Casner Motor Racing Division

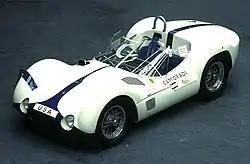
A Camoradi Birdcage

Casner Motor Racing Division – also known as America Camoradi (casner motor racing division), Camoradi USA or Camoradi International – was an American racing team of the 1960s known for racing Maserati Birdcage sports cars, and a Porsche and Cooper in Formula One.